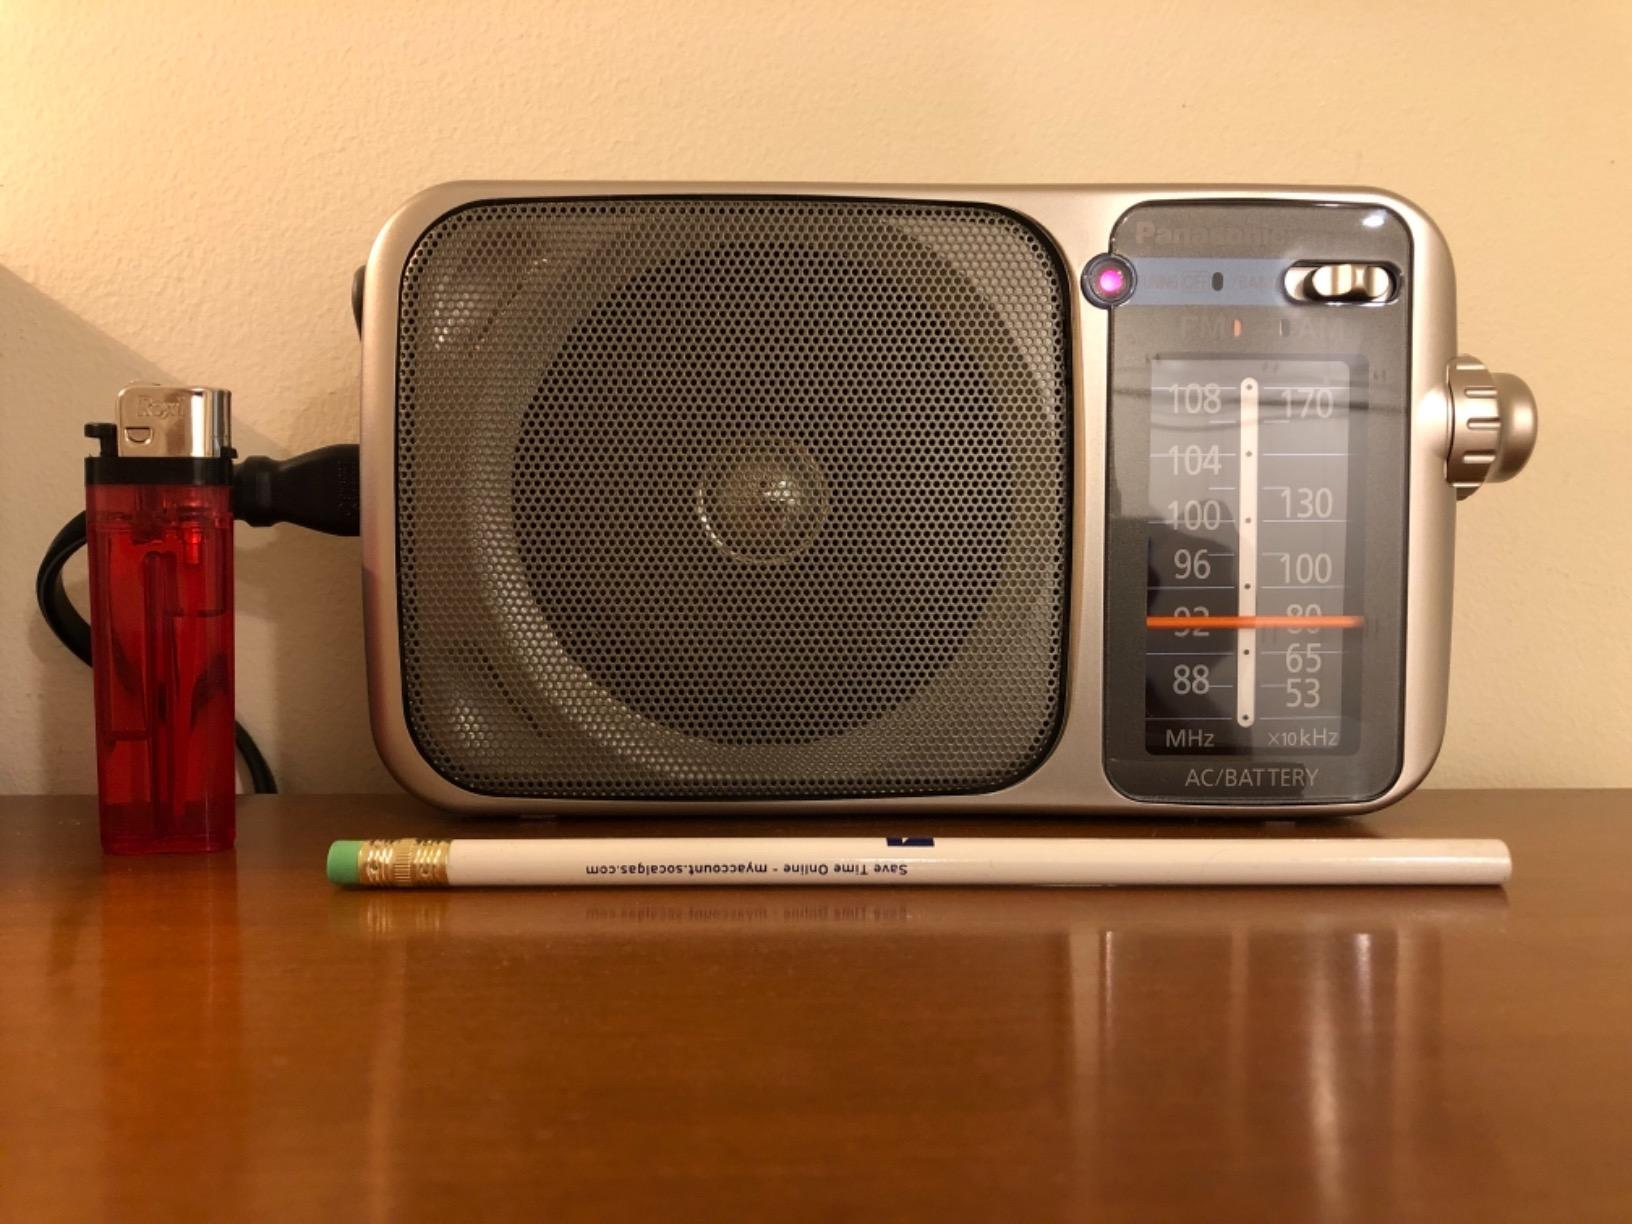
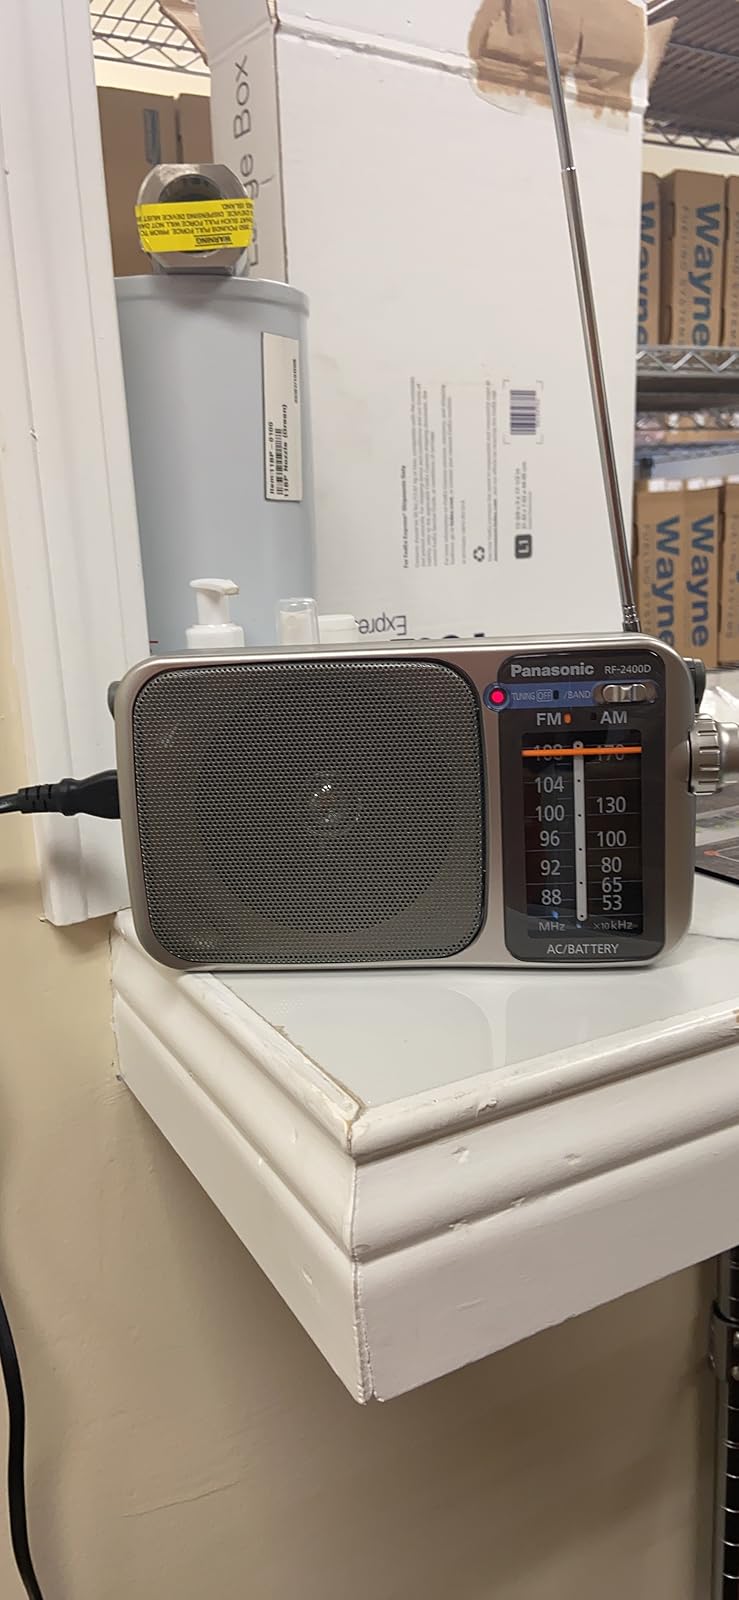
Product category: radio
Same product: yes